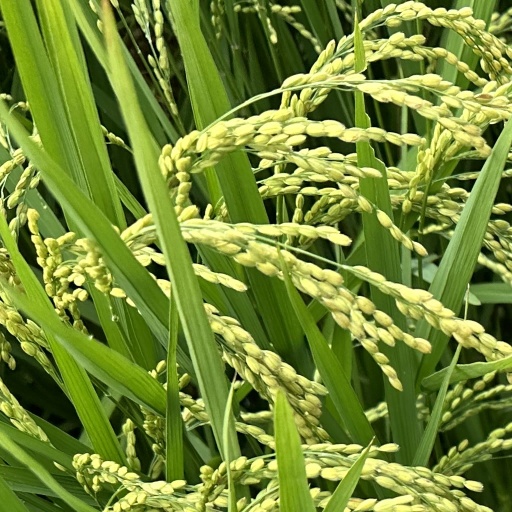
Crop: rice